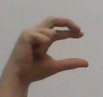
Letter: thal